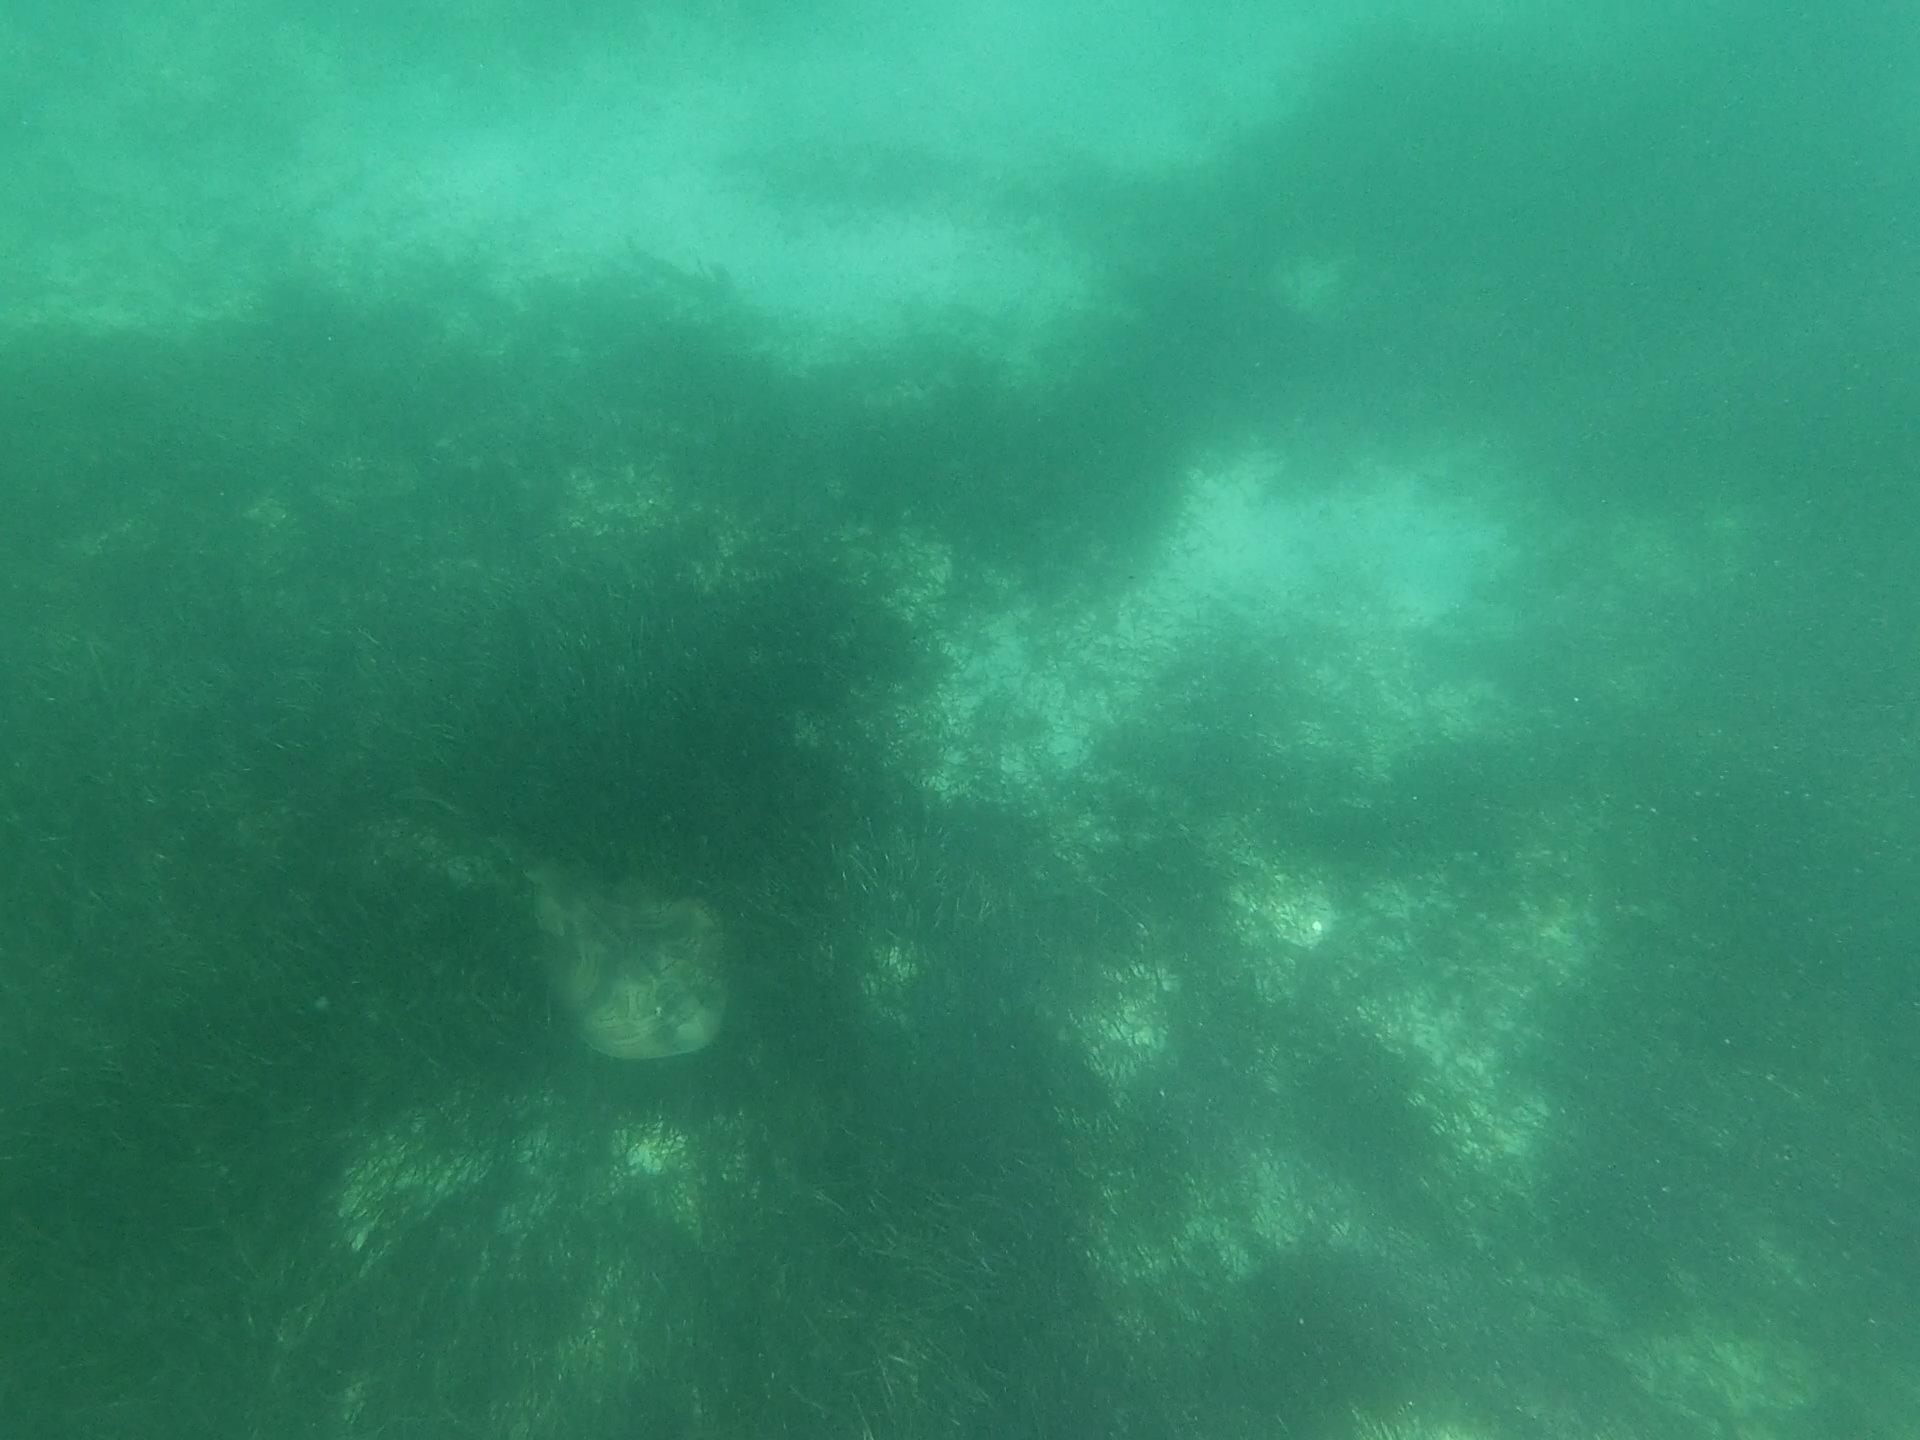
fish (species not among the labelled classes)